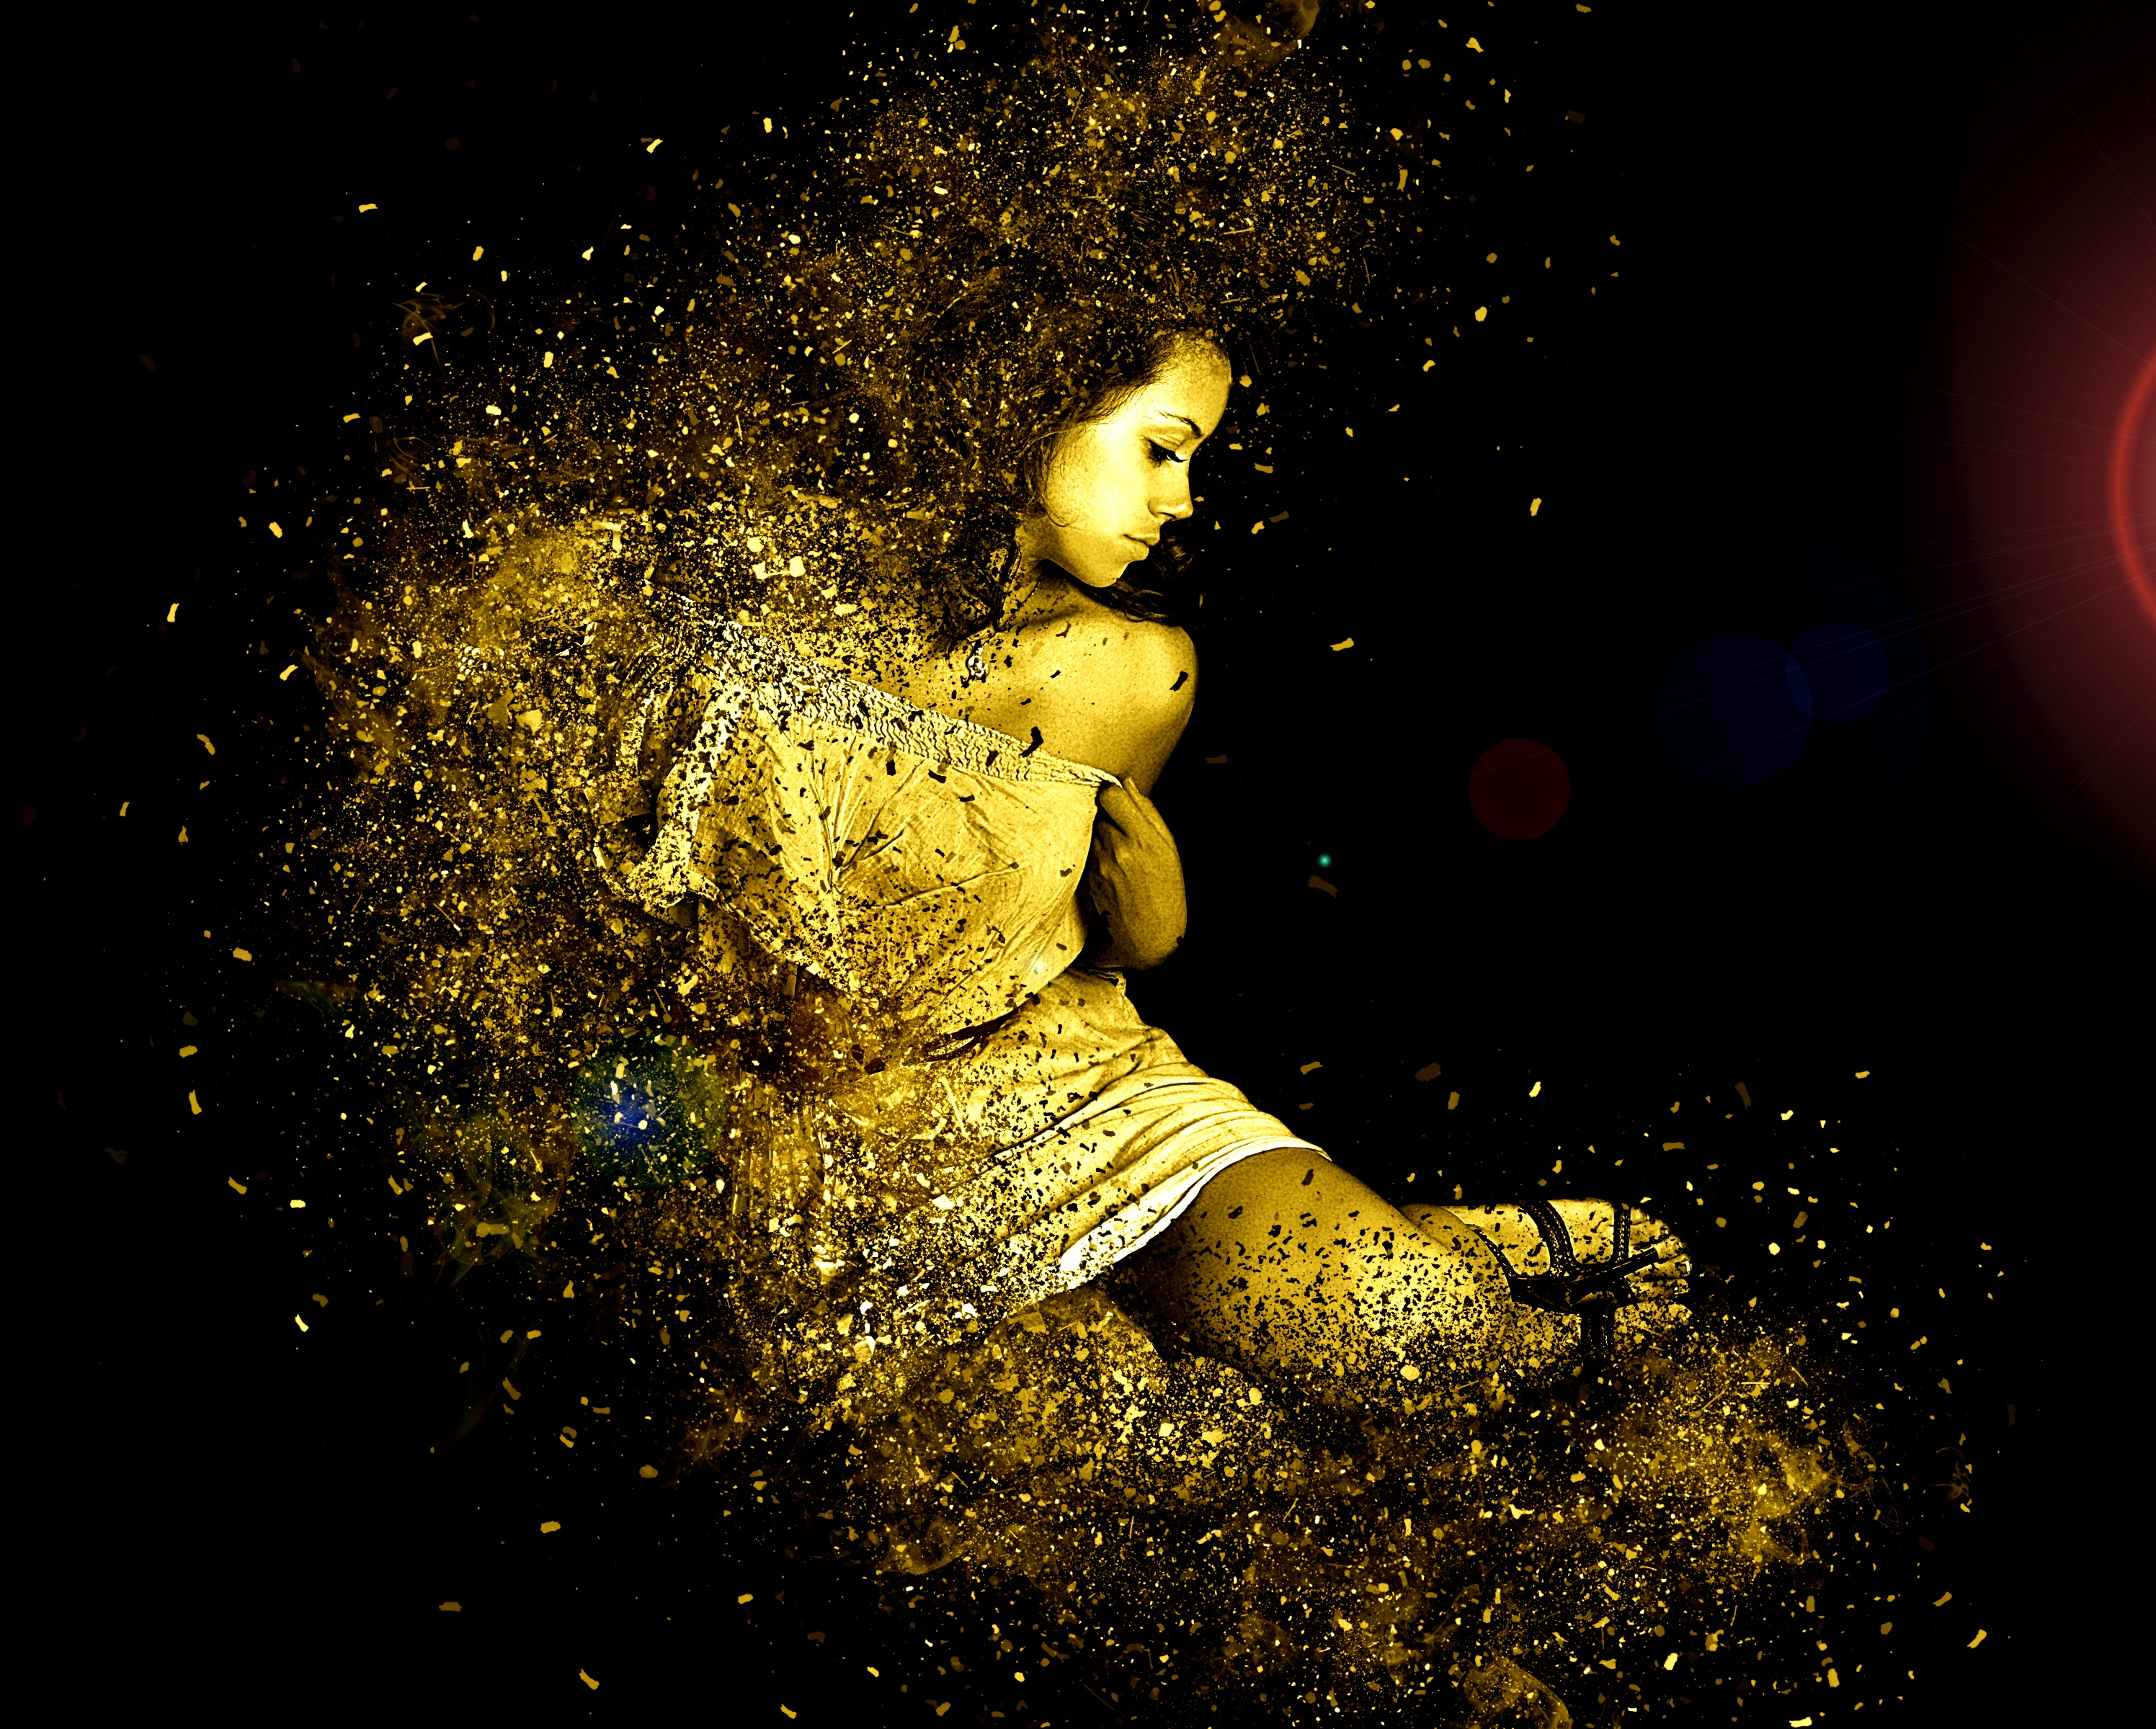
water, sky, woman, night, female, model, space, darkness, yellow, feminine, posing, art, beauty, beautiful, body, midnight, femininity, beautiful woman, sensual, phenomenon, sensuality, organism, seduce, special effects, stock photography, computer wallpaper, loll